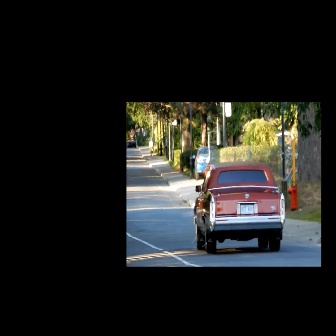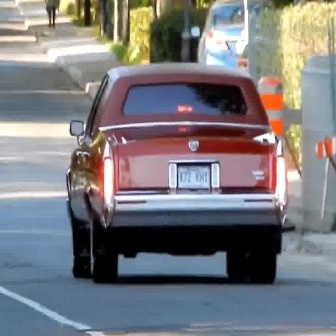
  Please identify the target specified by the bounding box [193,161,285,253] in the first image and locate it in the second image. Return the coordinates in [x_min,y_min,x_max,y_max] format.
Answer: [63,61,286,284]